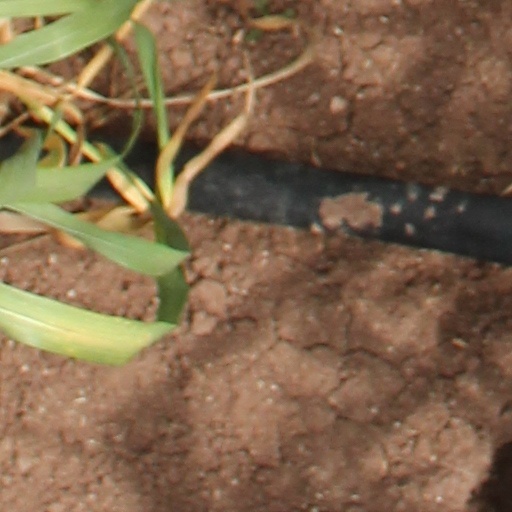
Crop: wheat